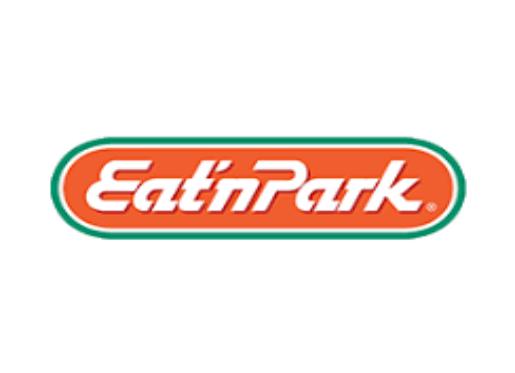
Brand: Eat'n Park
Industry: Food